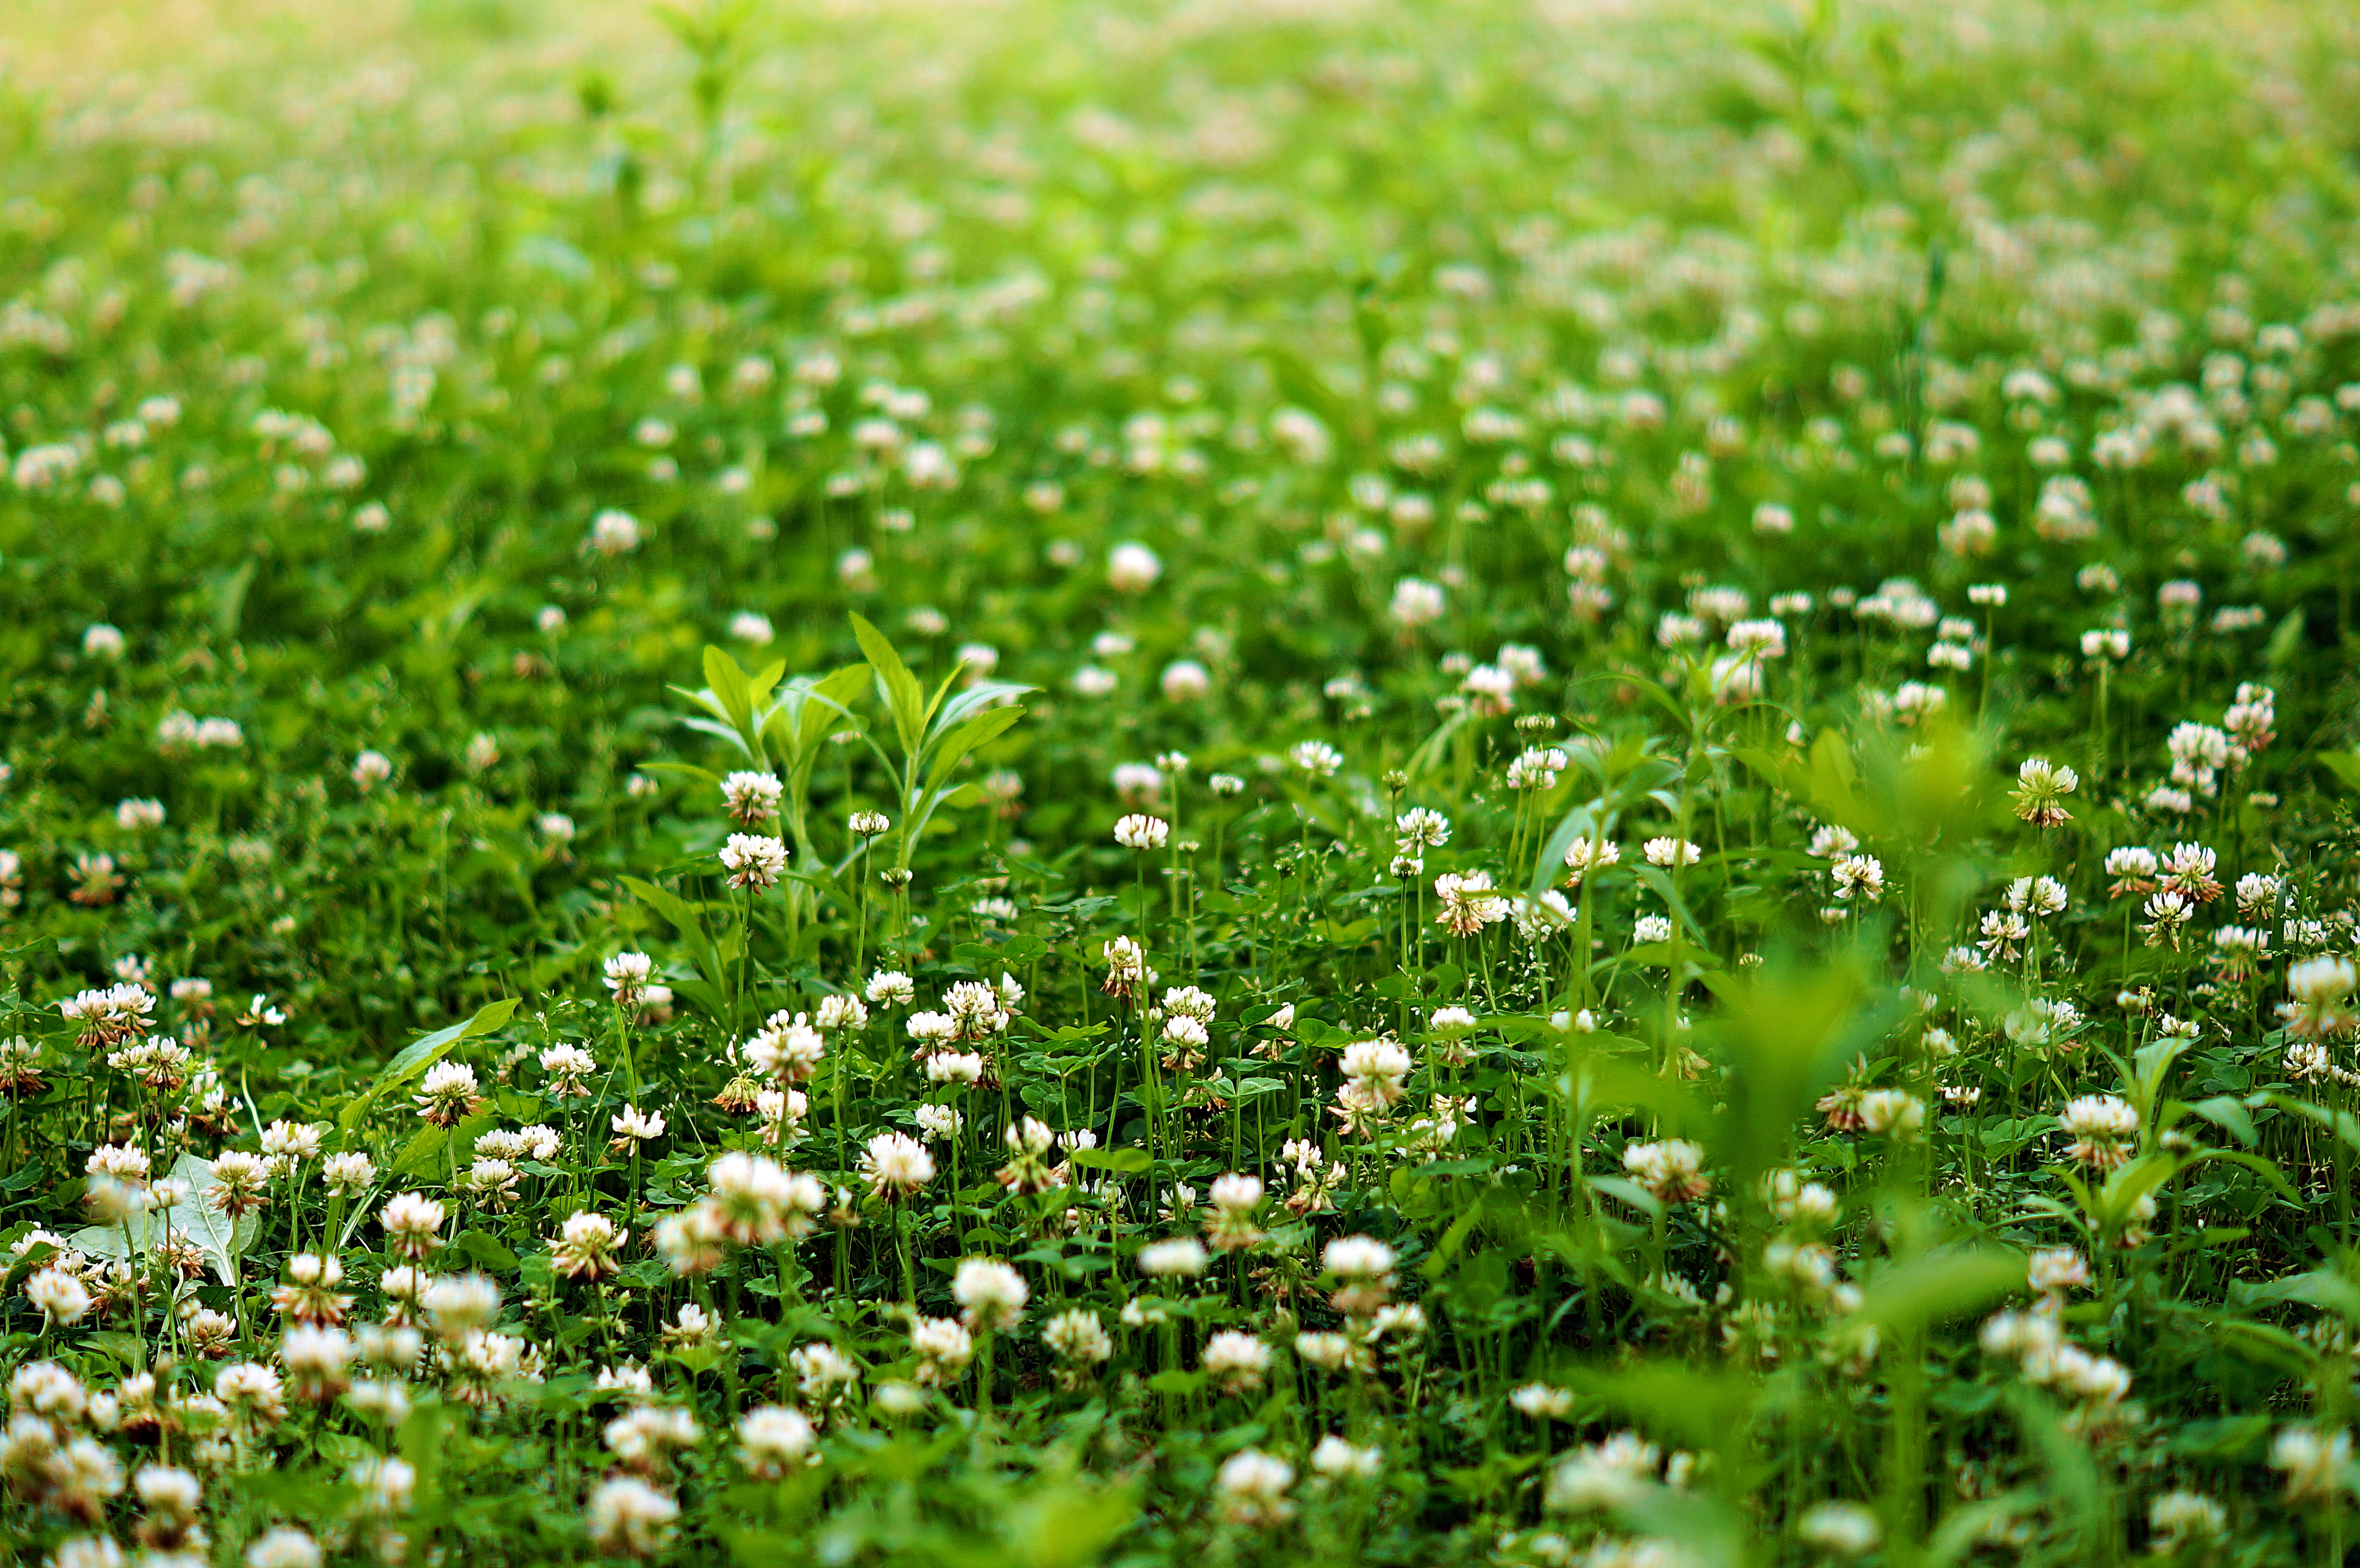
Wild Korea, flower, wild flower, plant, grass, flowering plant, meadow, groundcover, grass family, wildflower, lawn, stitchwort, galium, perennial plant, grassland